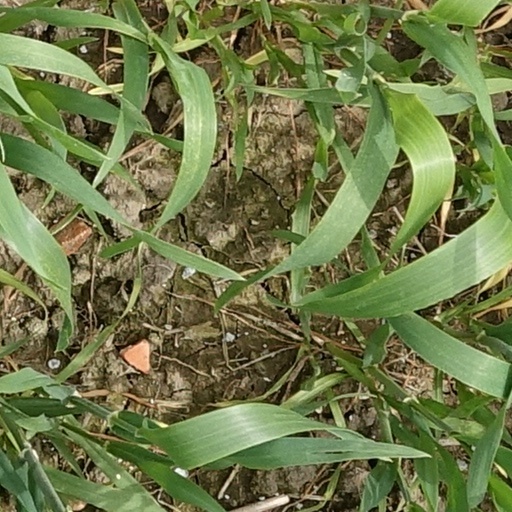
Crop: wheat